Khazar Babazada

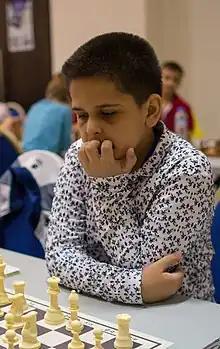
Babazada in 2015

Khazar Babazada is an Azerbaijani chess player, international master (since 2022). According to the March 2023 ranking, he was ranked 19th among Azerbaijani chess players, 853rd among world chess players, and 66th in the "Top 100 Juniors" ranking.